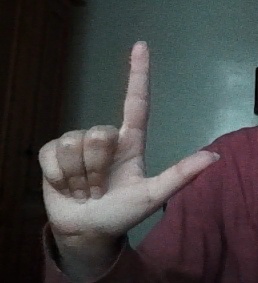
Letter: laam